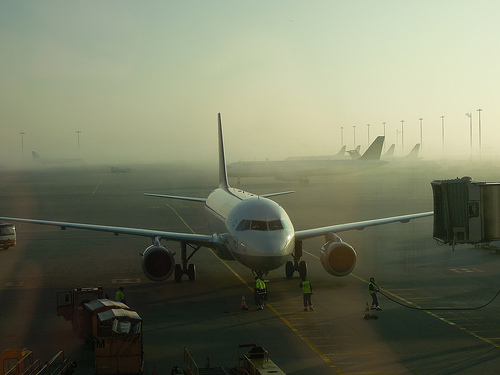
question: 作業の人は何人
answer: ４人

question: 作業の人のベストは何色
answer: 黄色

question: カラーコーンはどんな色
answer: 赤と白

question: 作業員のわきにある三角のものは何
answer: カラーコーン

question: 撮影した場所はどこ
answer: 飛行場

question: 右端の人が手にしているものはどんなもの
answer: ケーブル

question: 手前の飛行機のタイヤはいくつ
answer: ４つ

question: 何を整備していますか
answer: 飛行機